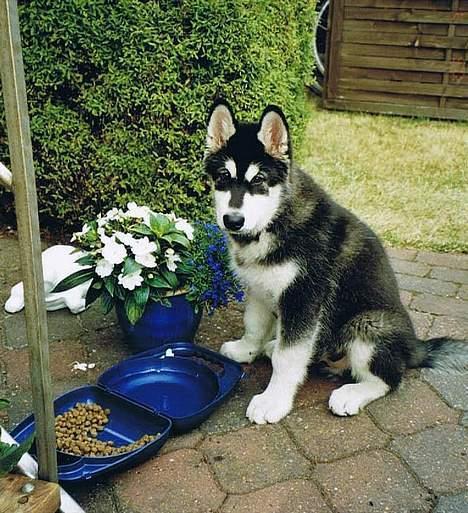
malamute